Guillaume de Félice, 4th Count Panzutti

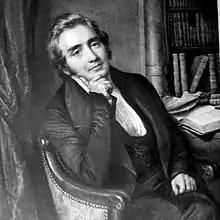

Guillaume Adam de Félice, 4th Comte de Panzutti (1803–1871) was a Savoy nobleman, theologian and abolitionist.